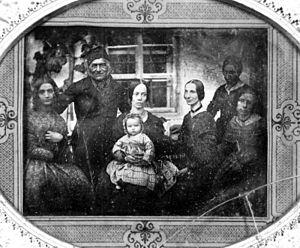
Louise Beck est une mystique catholique allemande.